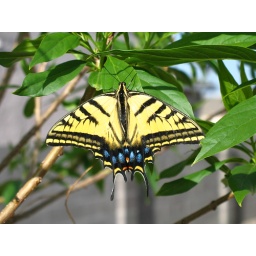
This large butterfly landed on one of the chitalpa trees in our backyard. I could watch them all day.